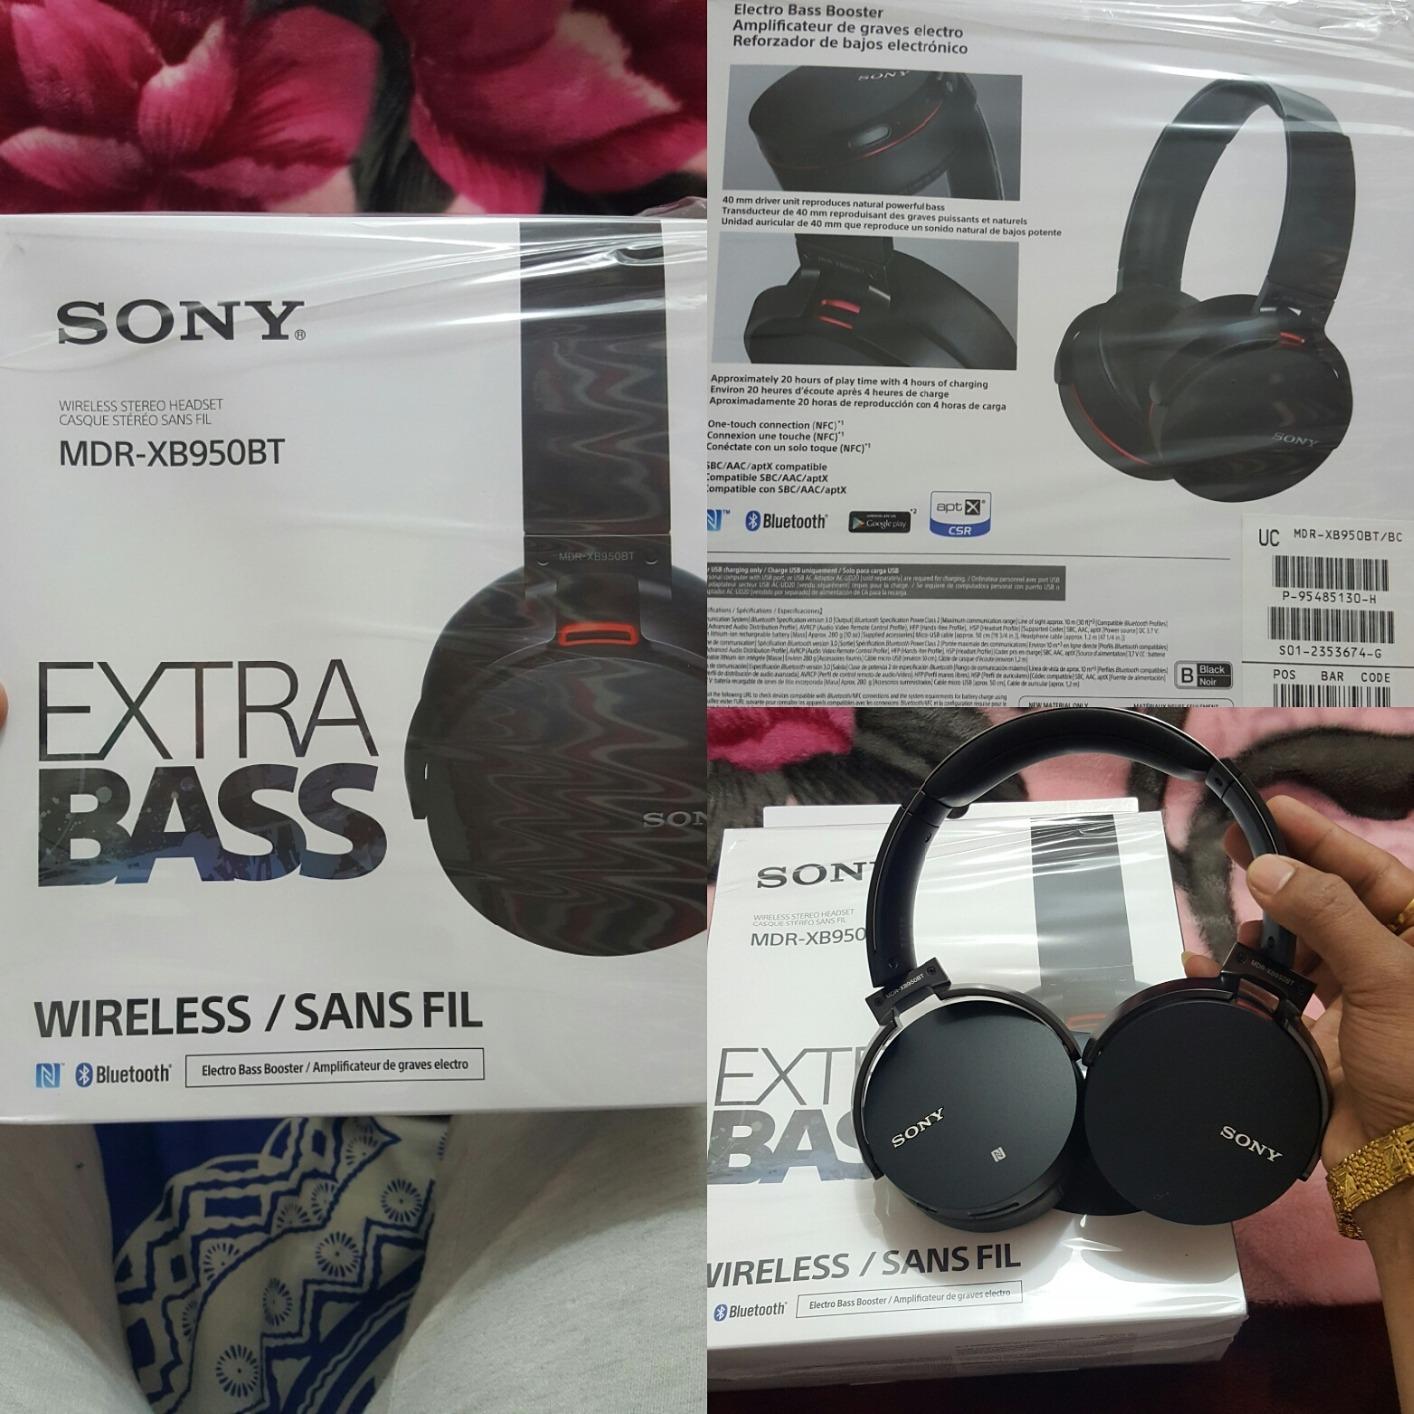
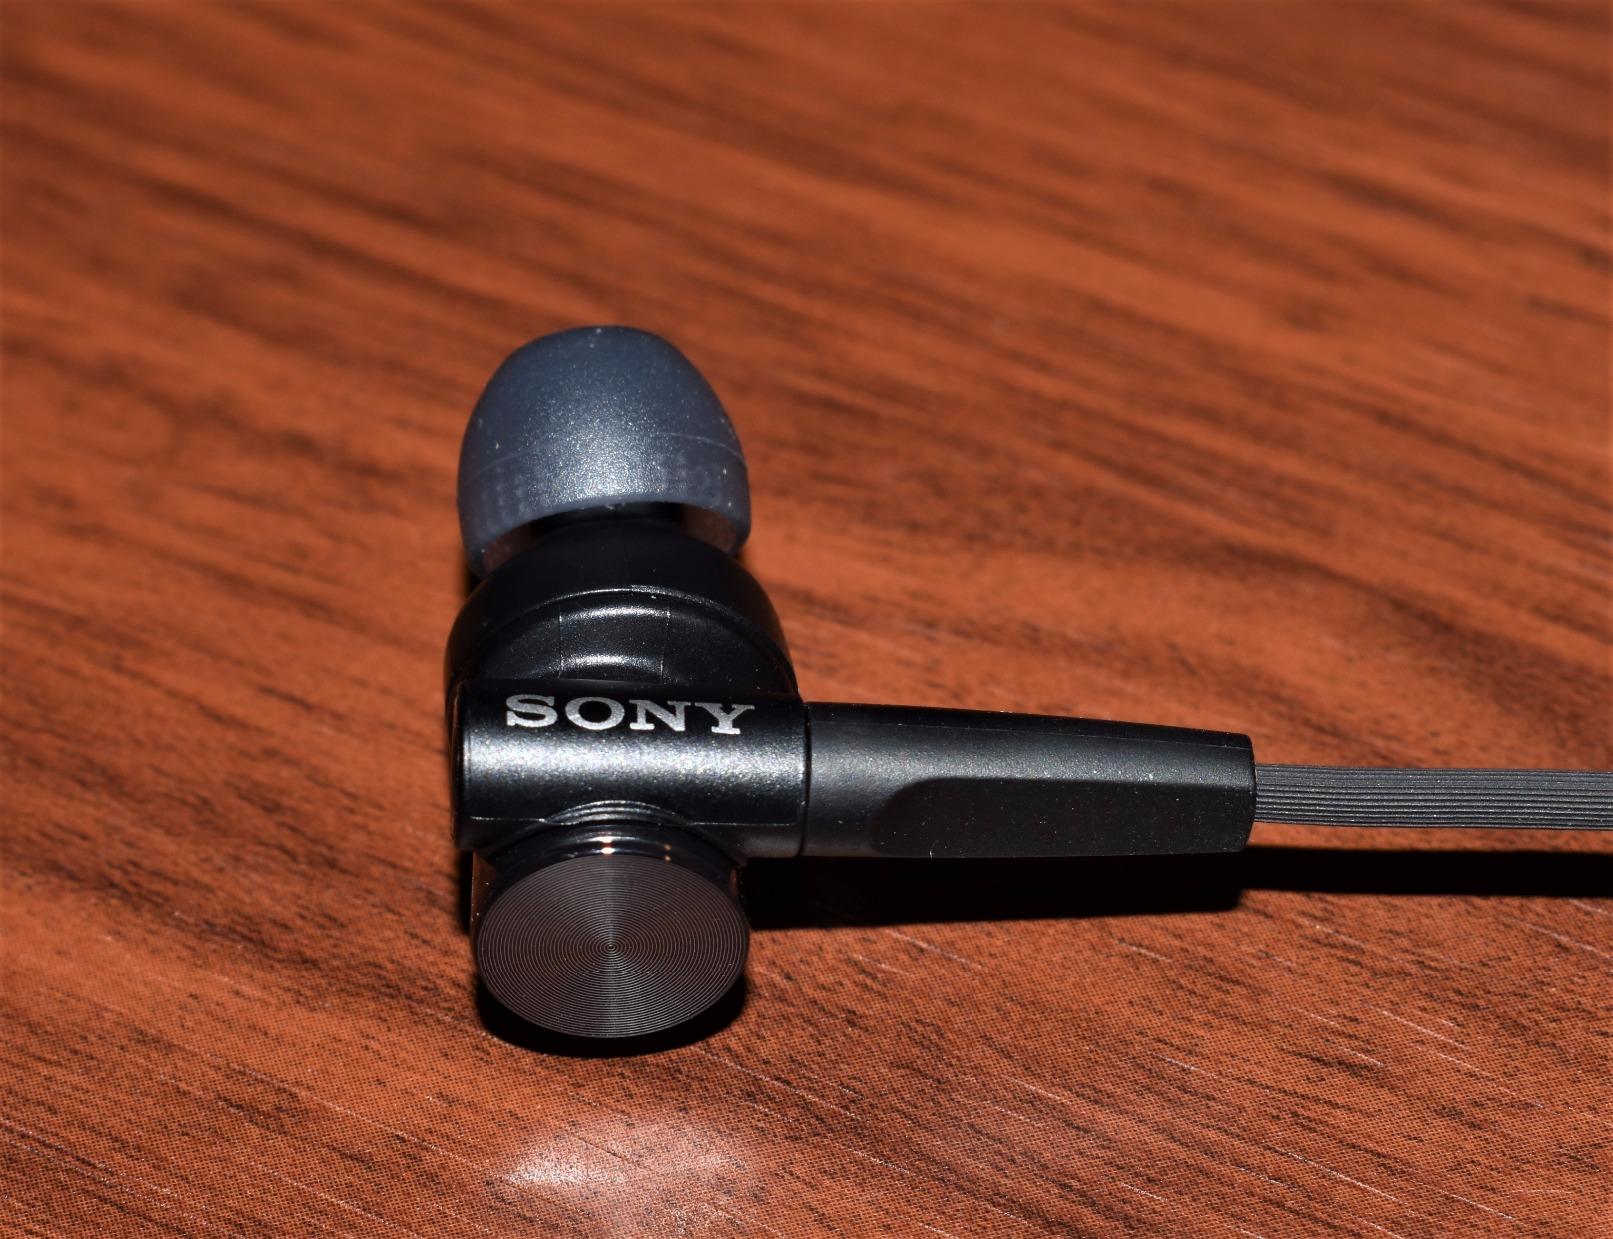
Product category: headphones
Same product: no